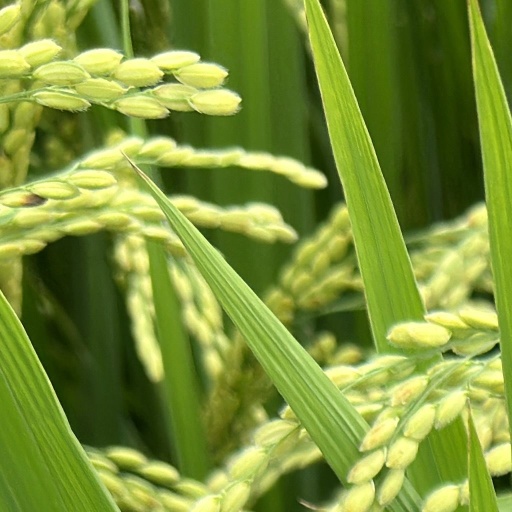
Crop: rice